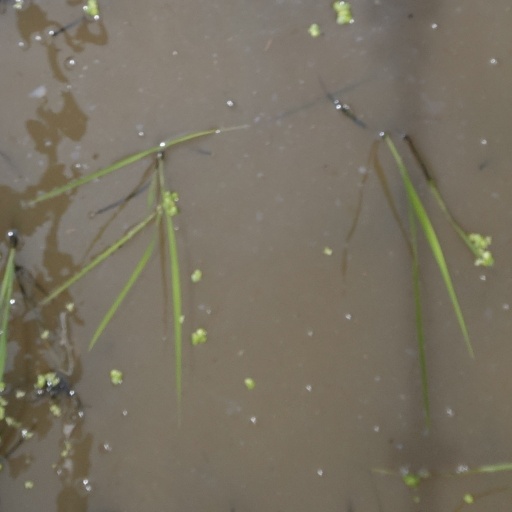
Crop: rice